Crown jewels

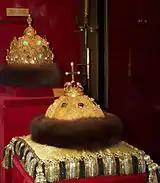
Two oldest Russian crowns: Monomakh's Cap (foreground) and the Kazan Crown

On being made Grand Duke of Tuscany Cosimo I de' Medici was granted the use of an open radial crown with a representation of the red Florentine fleurs-de-lis with its stamens posed between the petals in place of the ray in the front, completely covered with precious stones, by Pope Pius V, who specified that the circlet of this crown be engraved with an inscription that the crown had been granted him to wear by the pope. On the actual crown this inscription was placed on the back of the circlet, while the front was actually covered with precious stones like the rest of the crown. A sceptre consisting of a gilt rod topped with a red-enameled globe topped in turn by a red-enameled Florentine Lily also formed part of the regalia of the grand dukes of Tuscany. The coronation portrait of the Grand Duke Gian Gaston de' Medici shows the same Florentine grand ducal crown closed with the pearl set arches associated with sovereignty. This crown was also used as the heraldic crown in the arms of the Grand Duchy of Tuscany.